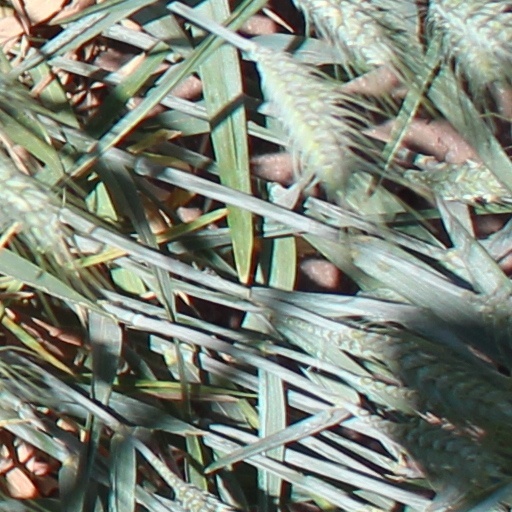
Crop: wheat